Morelia

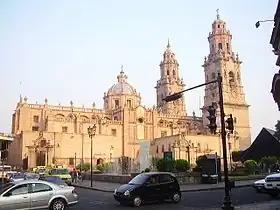
Morelia Cathedral

Almost all of Morelia's notable sites lie in its historic center. This historic center is roughly equivalent to the original layout of the city when it was founded in 1541, and most of this layout has survived intact to the present day. Anticipating growth, this original layout had very wide streets and plazas for the time, with streets systematically arranged to allow for elongation. The streets are systematically laid out, but not rigidly squared, with most having gentle curves designed into them. Most of the grandest structures were completed during the 18th century, including the facade and bell towers of the cathedral, the Colegio Seminario (today the State Government Palace), La Alhóndiga (today part of the Palace of Justice) and numerous private mansions. During the same time period, infrastructure such as the city's aqueduct and various plaza fountains were constructed. The Mexican federal government lists 1,113 buildings built from the 16th to the 20th centuries as having historical value. The buildings encompass the various architectural styles that have been fashionable in Mexico, but nearly all are built of pink Cantera stone, which gives the city a unified appearance. Several measures were taken in the 20th century to preserve this part of the city. In 1956, the city enacted regulations to preserve the historic center's colonial buildings. In 1990, President Carlos Salinas de Gortari issued a decree making the historic center of Morelia a national historic monument. In 1991, the same area was declared a World Heritage Site by UNESCO, which covers 200 of the area's historic buildings.